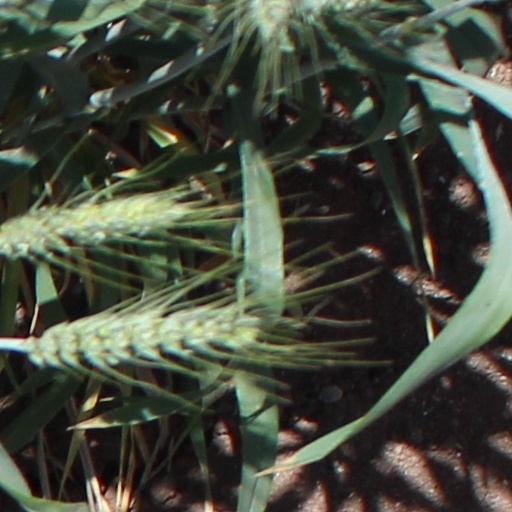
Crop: wheat